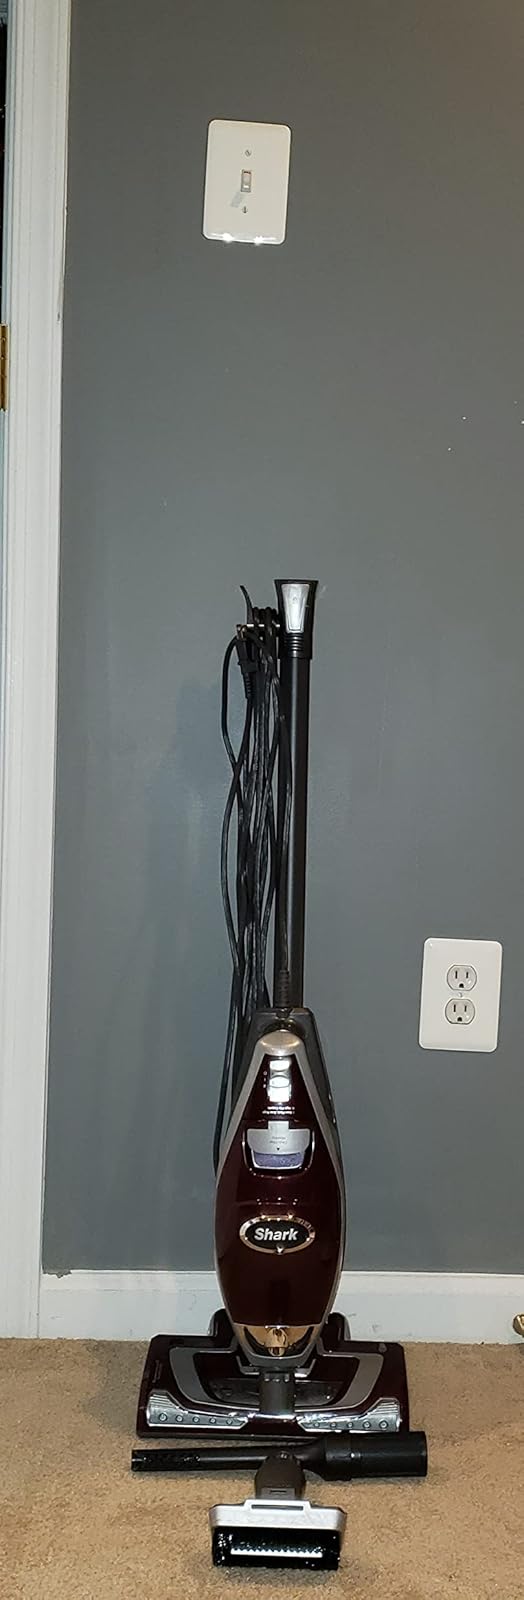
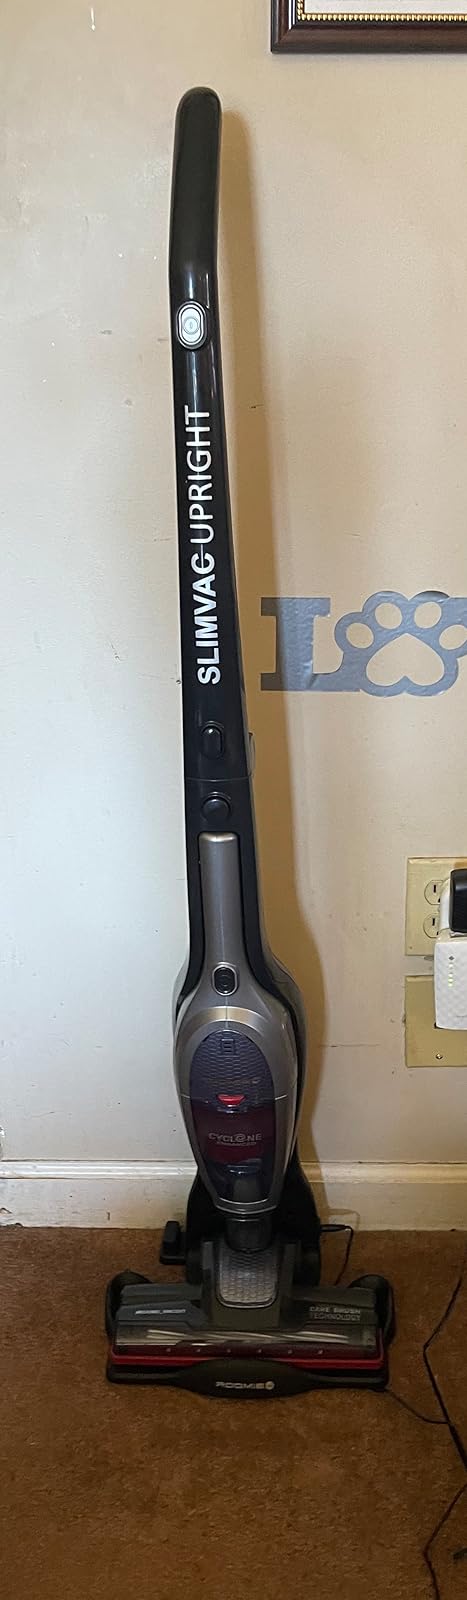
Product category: items_vacuum
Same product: no